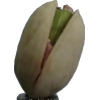
Label: pistachio